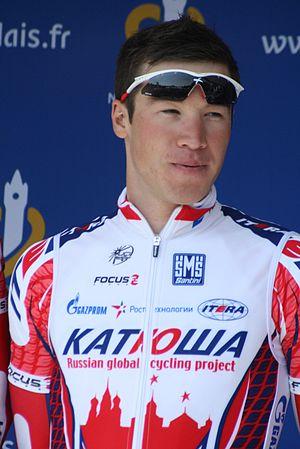
Présentation des coureurs au départ de la première étape Denis Galimzyanov
Denis Ramilievitch Galimzianov - en russe : Денис Рамильевич Галимзянов - transcription usuelle en anglais : Denis Galimzyanov, forme la plus souvent utilisée, est un coureur cycliste russe, membre de l'équipe russe Katusha de 2009 à 2012.